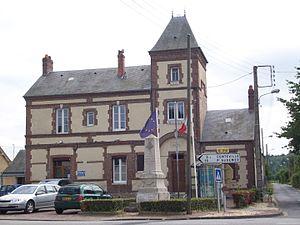
Mairie de Berville-sur-Mer
Berville-sur-Mer est une commune française située dans le département de l'Eure en région Normandie.